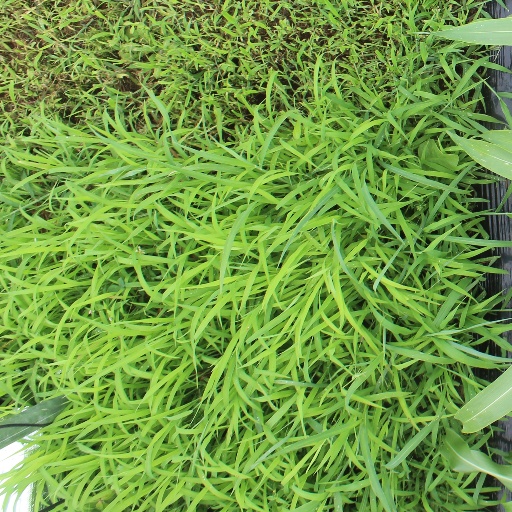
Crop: sorghum